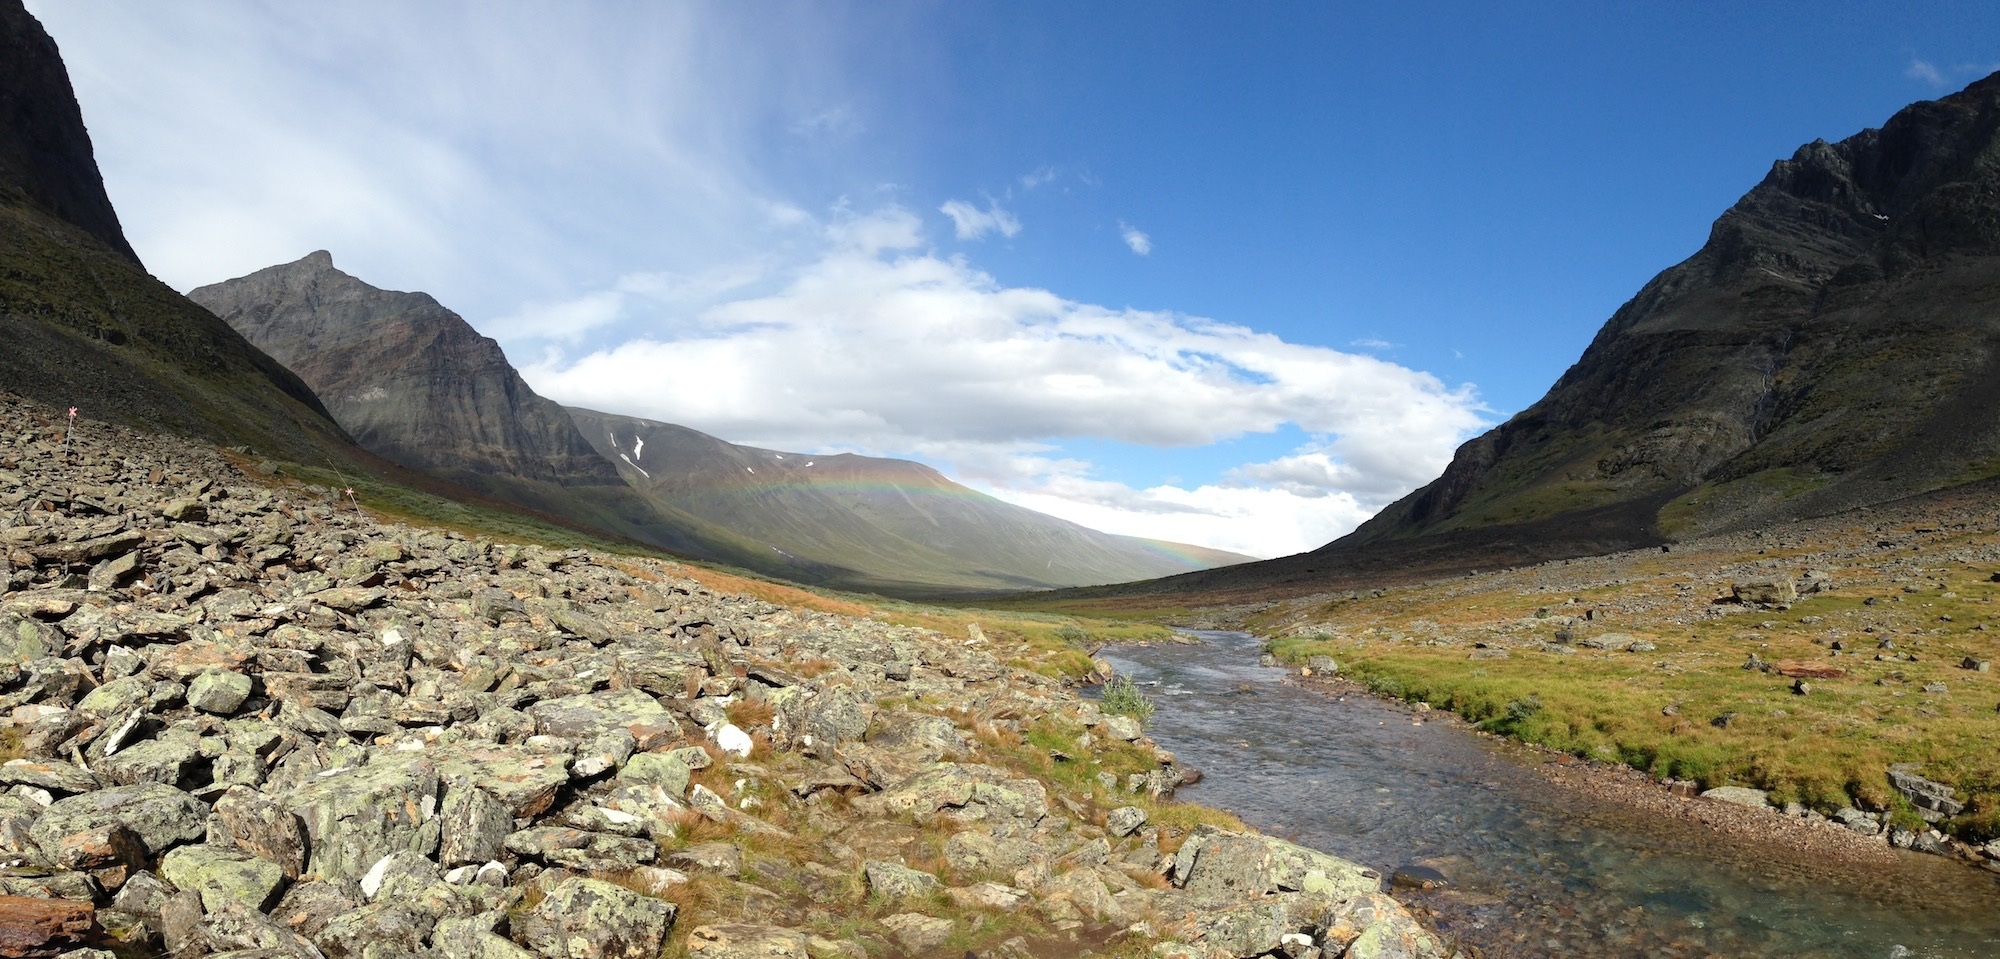
landscape, outdoor, wilderness, walking, mountain, hiking, trail, lake, adventure, valley, mountain range, scenic, ridge, geology, alps, backpacking, sweden, plateau, fell, loch, scandinavia, moraine, swedish, landform, lapland, mountain pass, geographical feature, mountainous landforms